Diamond interchange

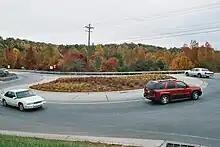
A "raindrop" of a dogbone interchange along Interstate 26 in Columbus, North Carolina, United States

The ramp intersections may also be configured as a pair of roundabouts to create a type of diamond interchange often called a dumbbell interchange (due to its aerial resemblance to a dumbbell), and sometimes called a double roundabout interchange. Because roundabouts can generally handle traffic with fewer approach lanes than other intersection types, interchange construction costs can be reduced by eliminating the need for a wider bridge. This configuration allows other roads to form approach legs to the roundabouts and also allows easy U-turns.